Mariya Shatalova

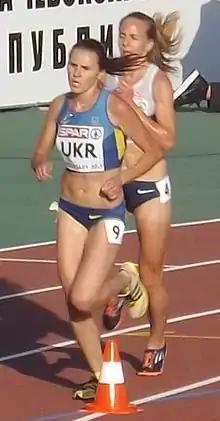
Mariya Shatalova in 2015

Mariya Shatalova or Mariia Shatalova (born 1 March 1989) is a Ukrainian middle-distance runner. She competed in the 3000 metres steeplechase event at the 2015 World Championships in Athletics in Beijing, China. In 2017, she competed in the women's 3000 metres steeplechase event at the 2017 World Championships in Athletics held in London, United Kingdom. She did not advance to compete in the final.